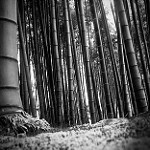
Label: B & W